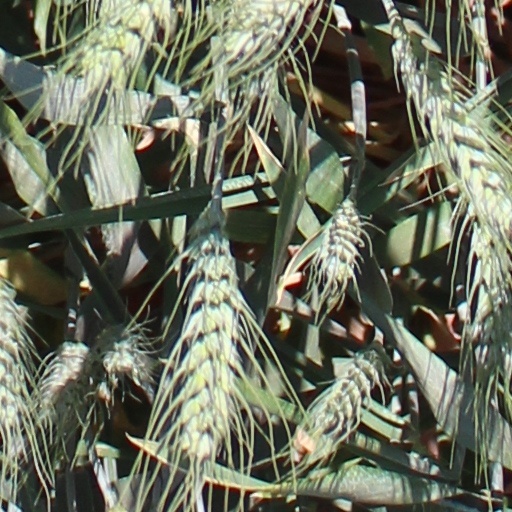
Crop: wheat